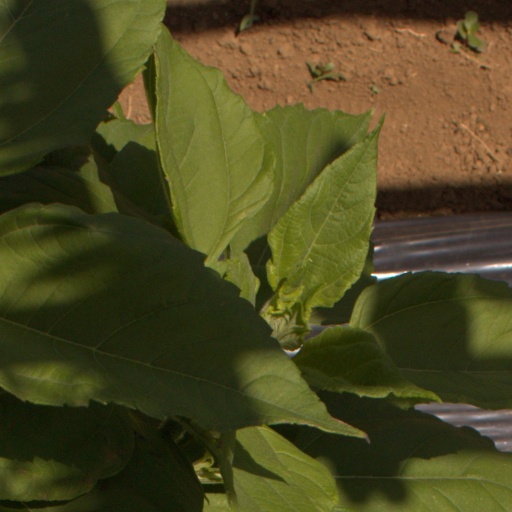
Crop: Jerusalem artichoke